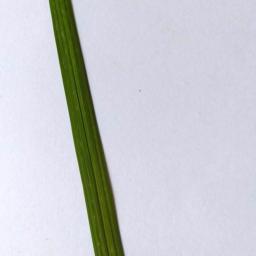
Label: Rice___Healthy